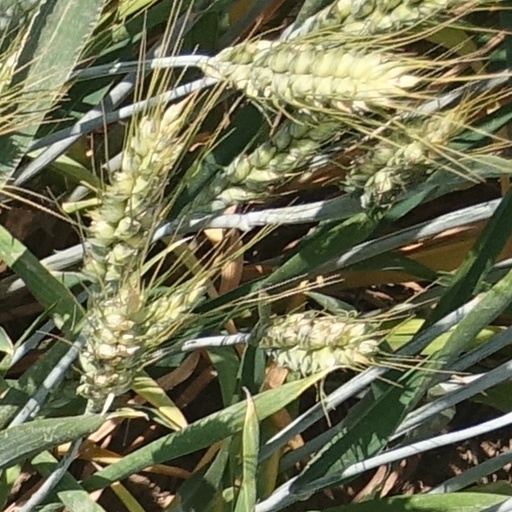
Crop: wheat